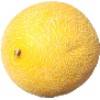
Label: Cantaloupe 1